Jeanne-Marie Chavoin

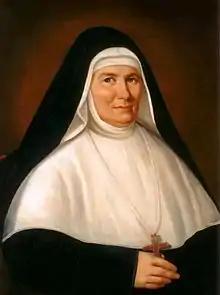
Jeanne-Marie Chavoin, co-foundress of the Marist Sisters.

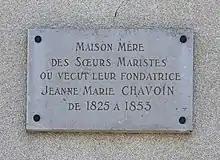
Plaque in Belley

Jeanne-Marie Chavoin (29 August 1786 – 30 June 1858) and Jean-Claude Colin together founded the Marist Sisters, a Catholic religious institute of women.